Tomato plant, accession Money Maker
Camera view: horizontal (90 deg, fisheye); turntable rotation: 60 degrees
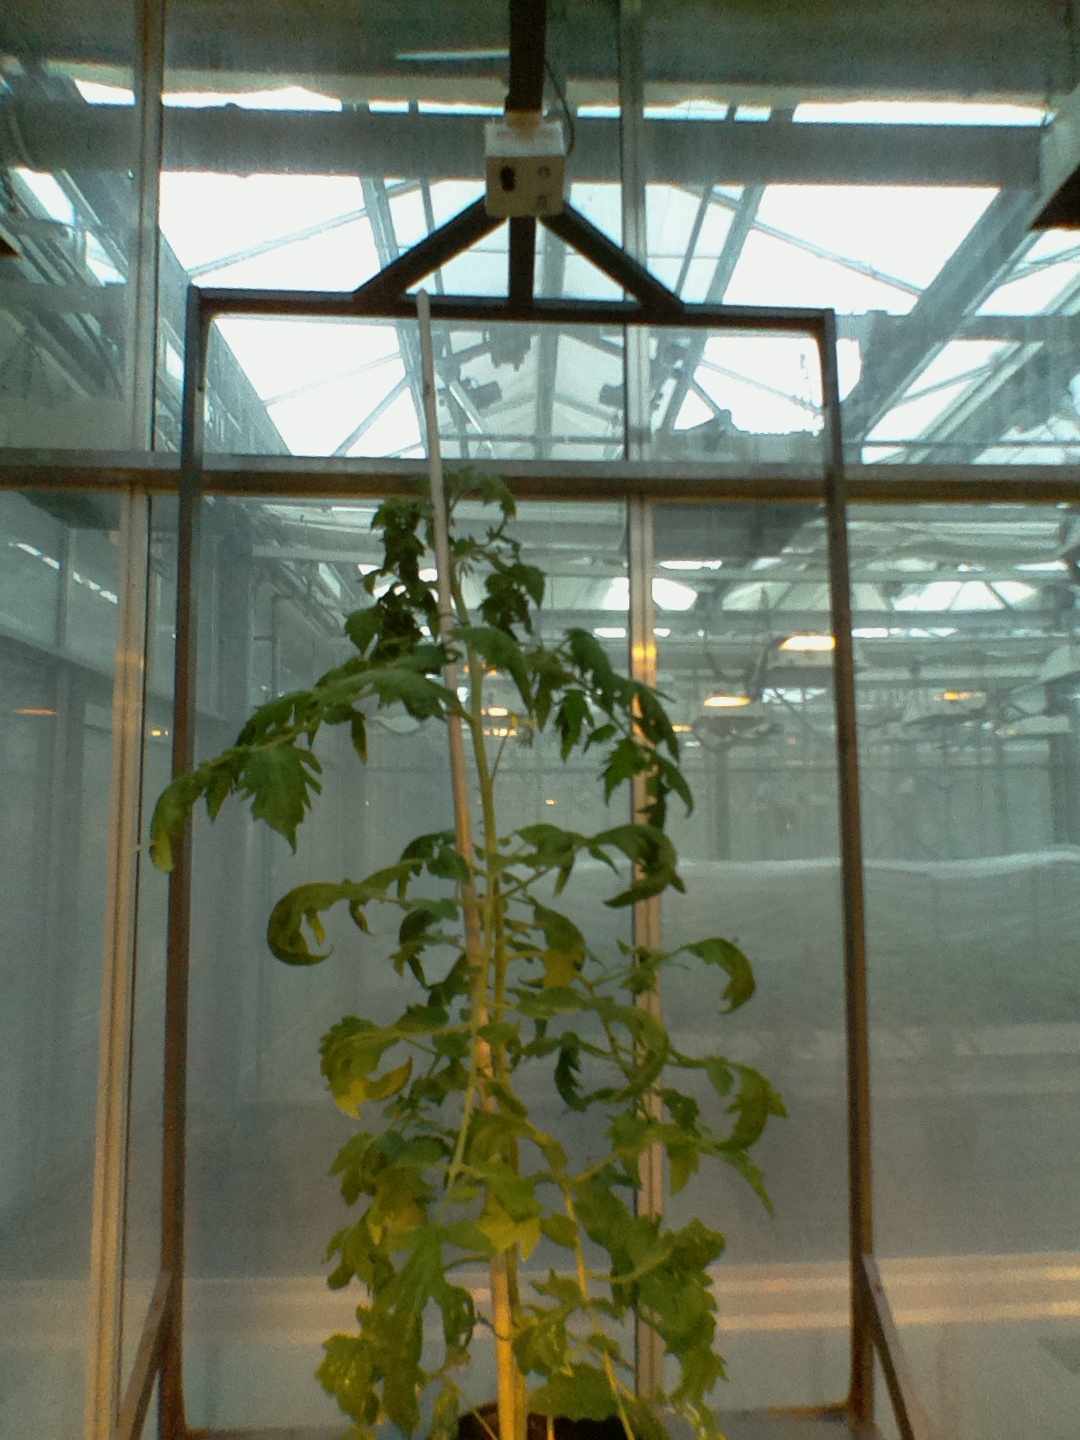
BBCH growth stage 64: 40%-50% of flowers open